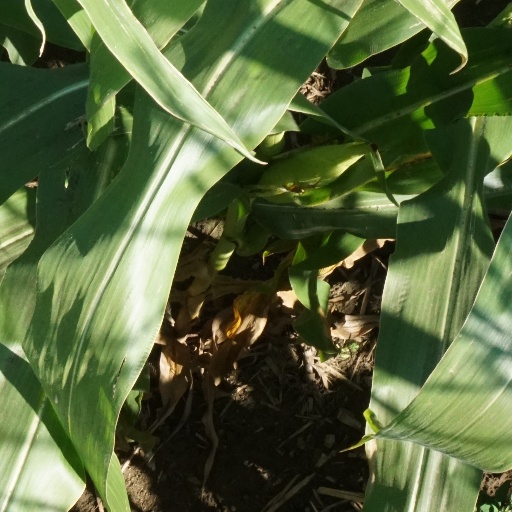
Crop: maize; corn